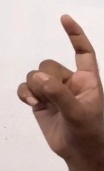
ASL sign: Z